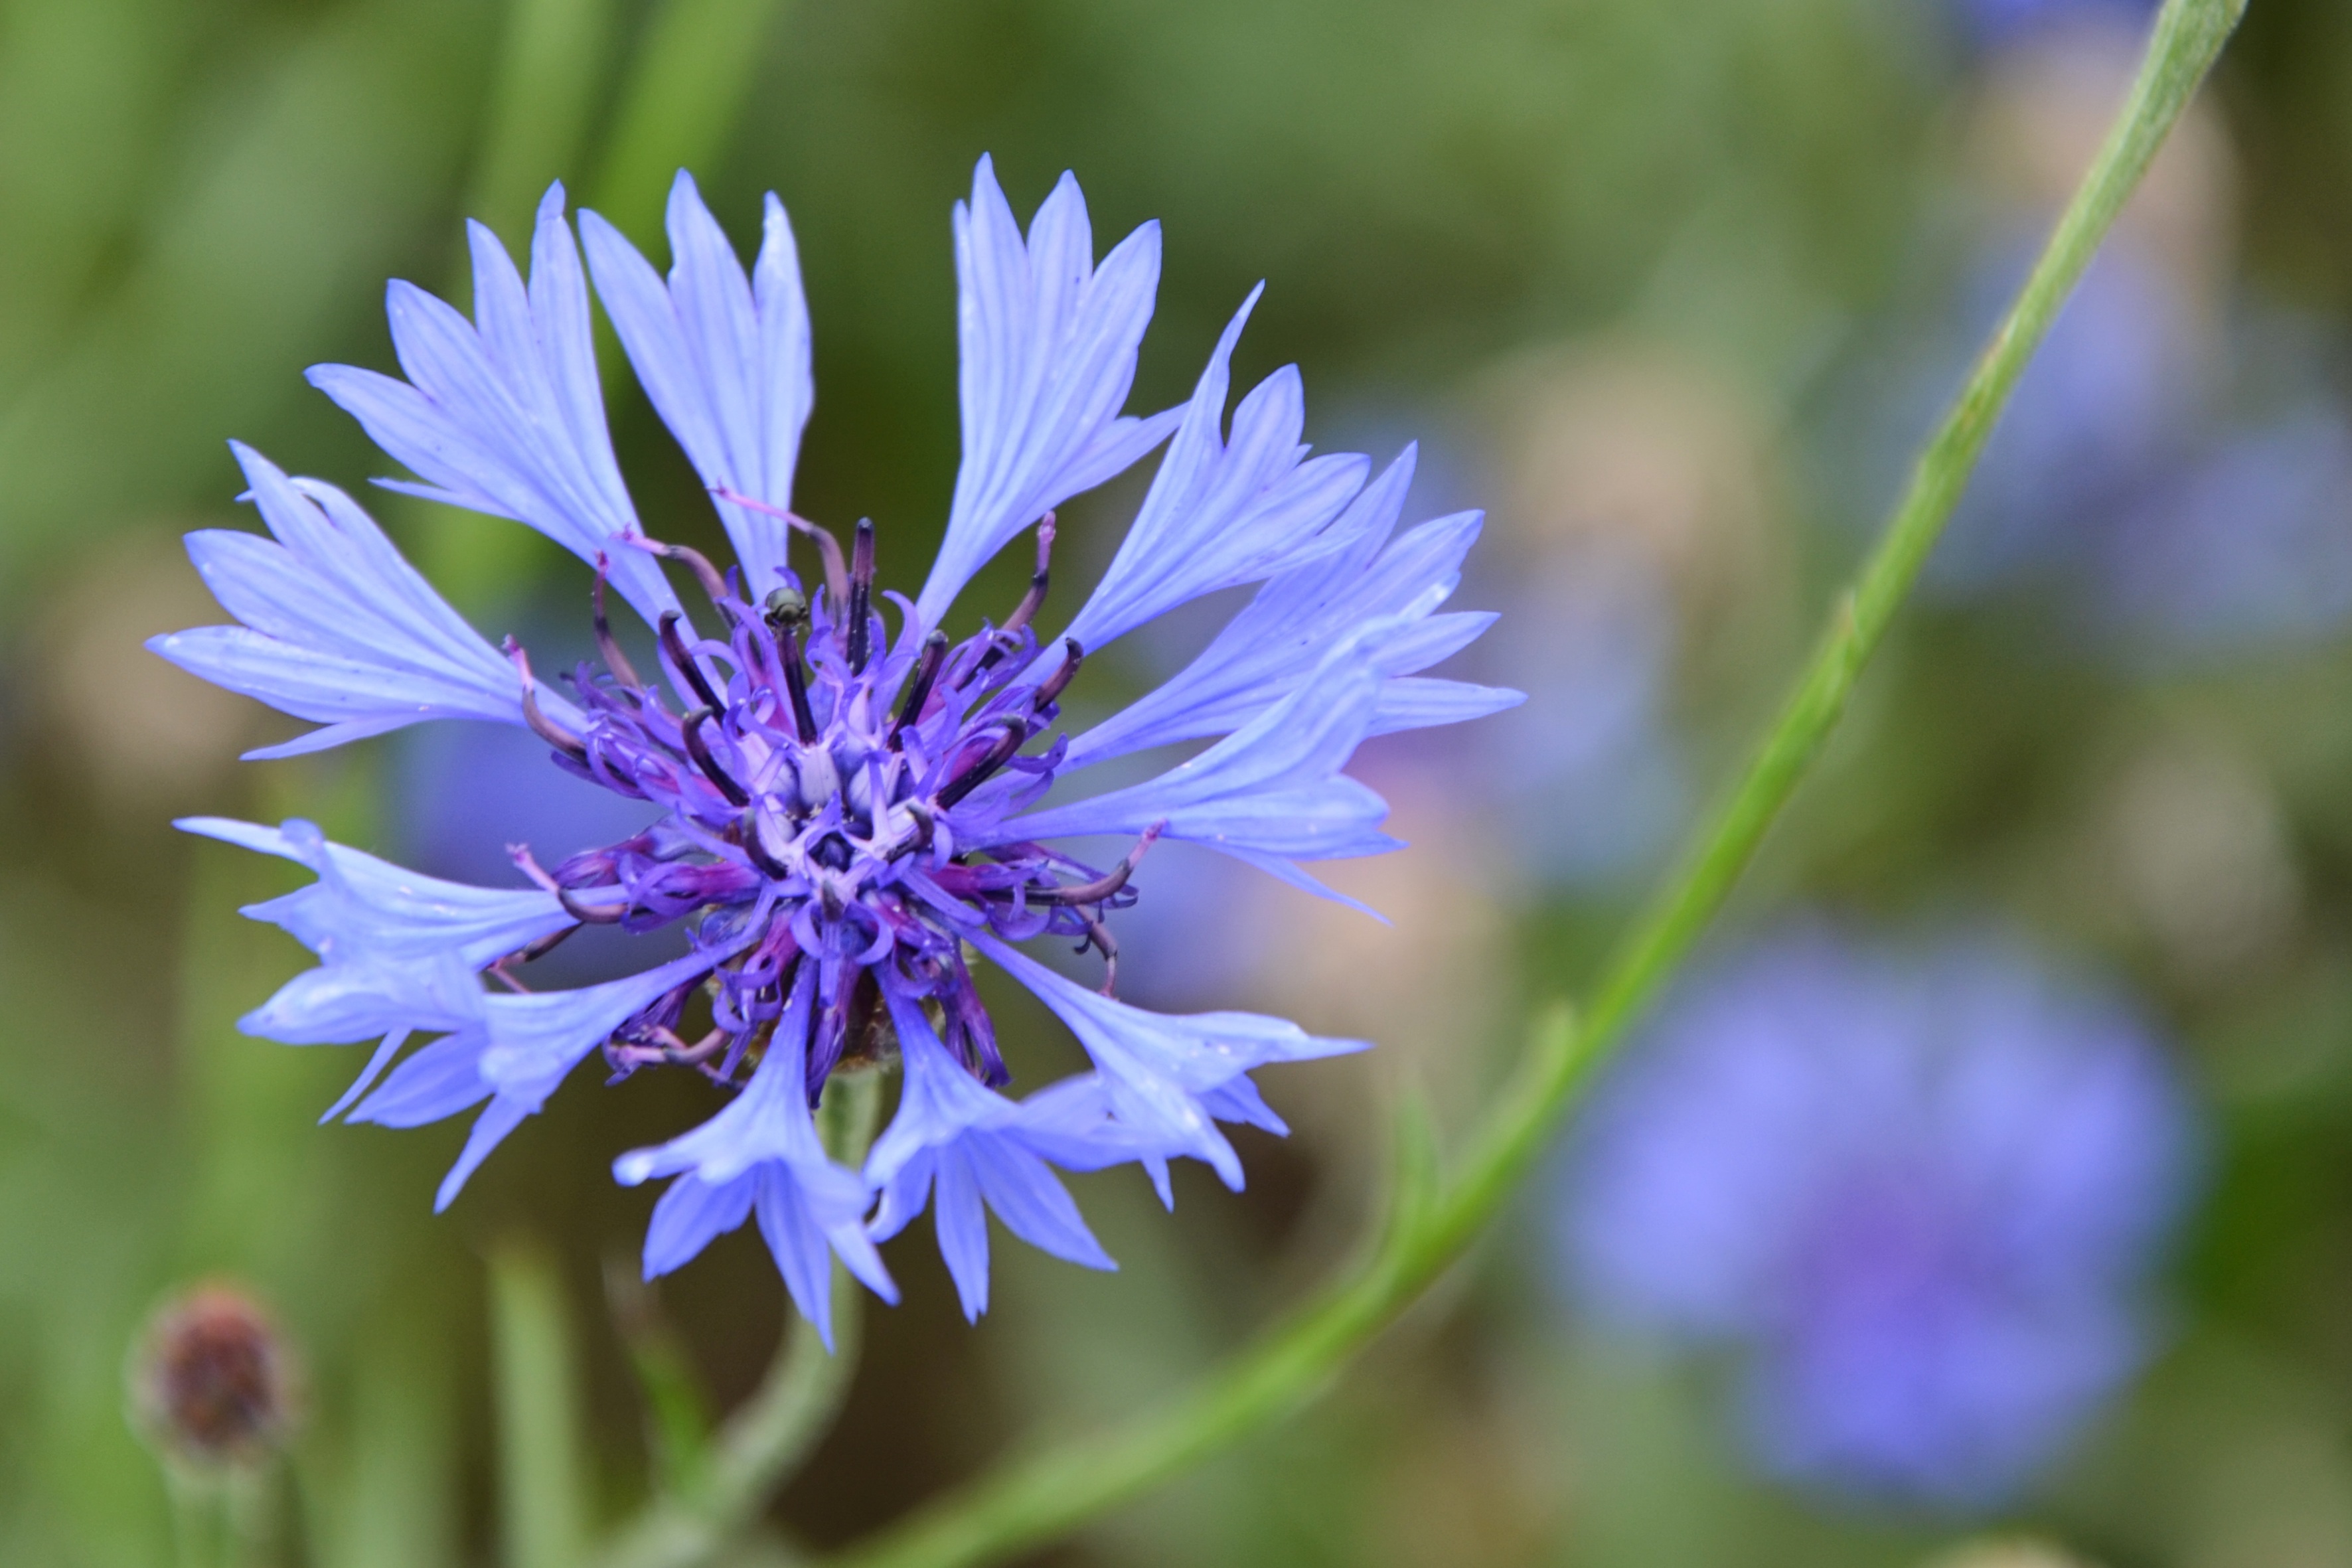
nature, blossom, plant, meadow, flower, petal, bloom, summer, food, herb, produce, vegetable, botany, blue, flora, wildflower, wild flowers, cornflower, violet, chicory, macro photography, flowering plant, land plant, leaf vegetable, jasione montana